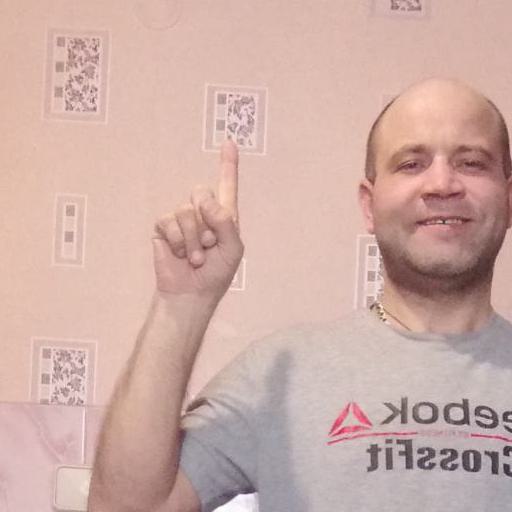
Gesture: one